Edward VII

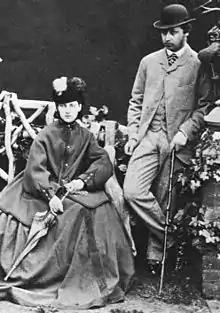
Edward and Alexandra, 1863

In 1860, Edward undertook the first tour of North America by a Prince of Wales. His genial good humour and confident "bonhomie" made the tour a great success. He inaugurated the Victoria Bridge, Montreal, across the St Lawrence River, and laid the cornerstone of Parliament Hill, Ottawa. He watched Charles Blondin traverse Niagara Falls by highwire, and stayed for three days with President James Buchanan at the White House. Buchanan accompanied the prince to Mount Vernon, to pay his respects at the tomb of George Washington. Vast crowds greeted Edward everywhere. He met Henry Wadsworth Longfellow, Ralph Waldo Emerson and Oliver Wendell Holmes Sr. Prayers for the royal family were said in Trinity Church, New York, for the first time since 1776. The four-month tour throughout Canada and the United States considerably boosted Edward's confidence and self-esteem, and had many diplomatic benefits for Great Britain.